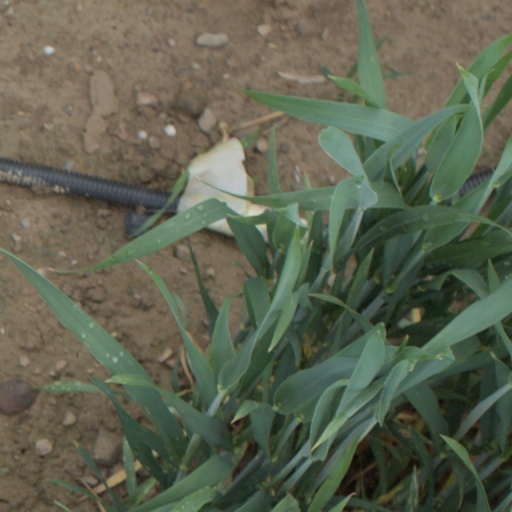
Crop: wheat